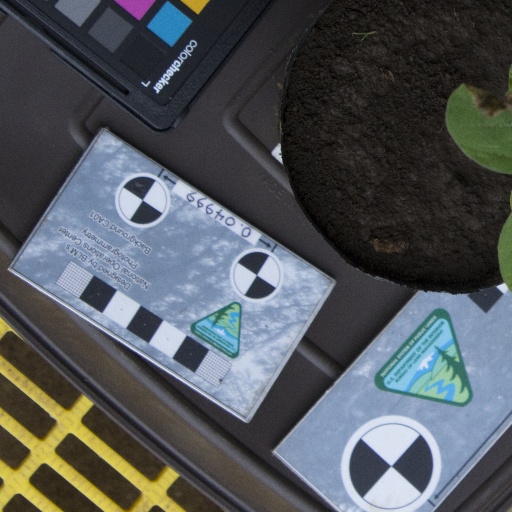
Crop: soybean